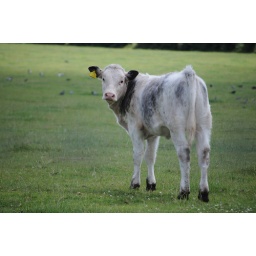
baby cow taken in field in grappenhall